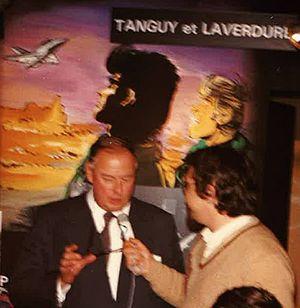
Jean-Michel Charlier lors du festival d'Angoulême en 1983.